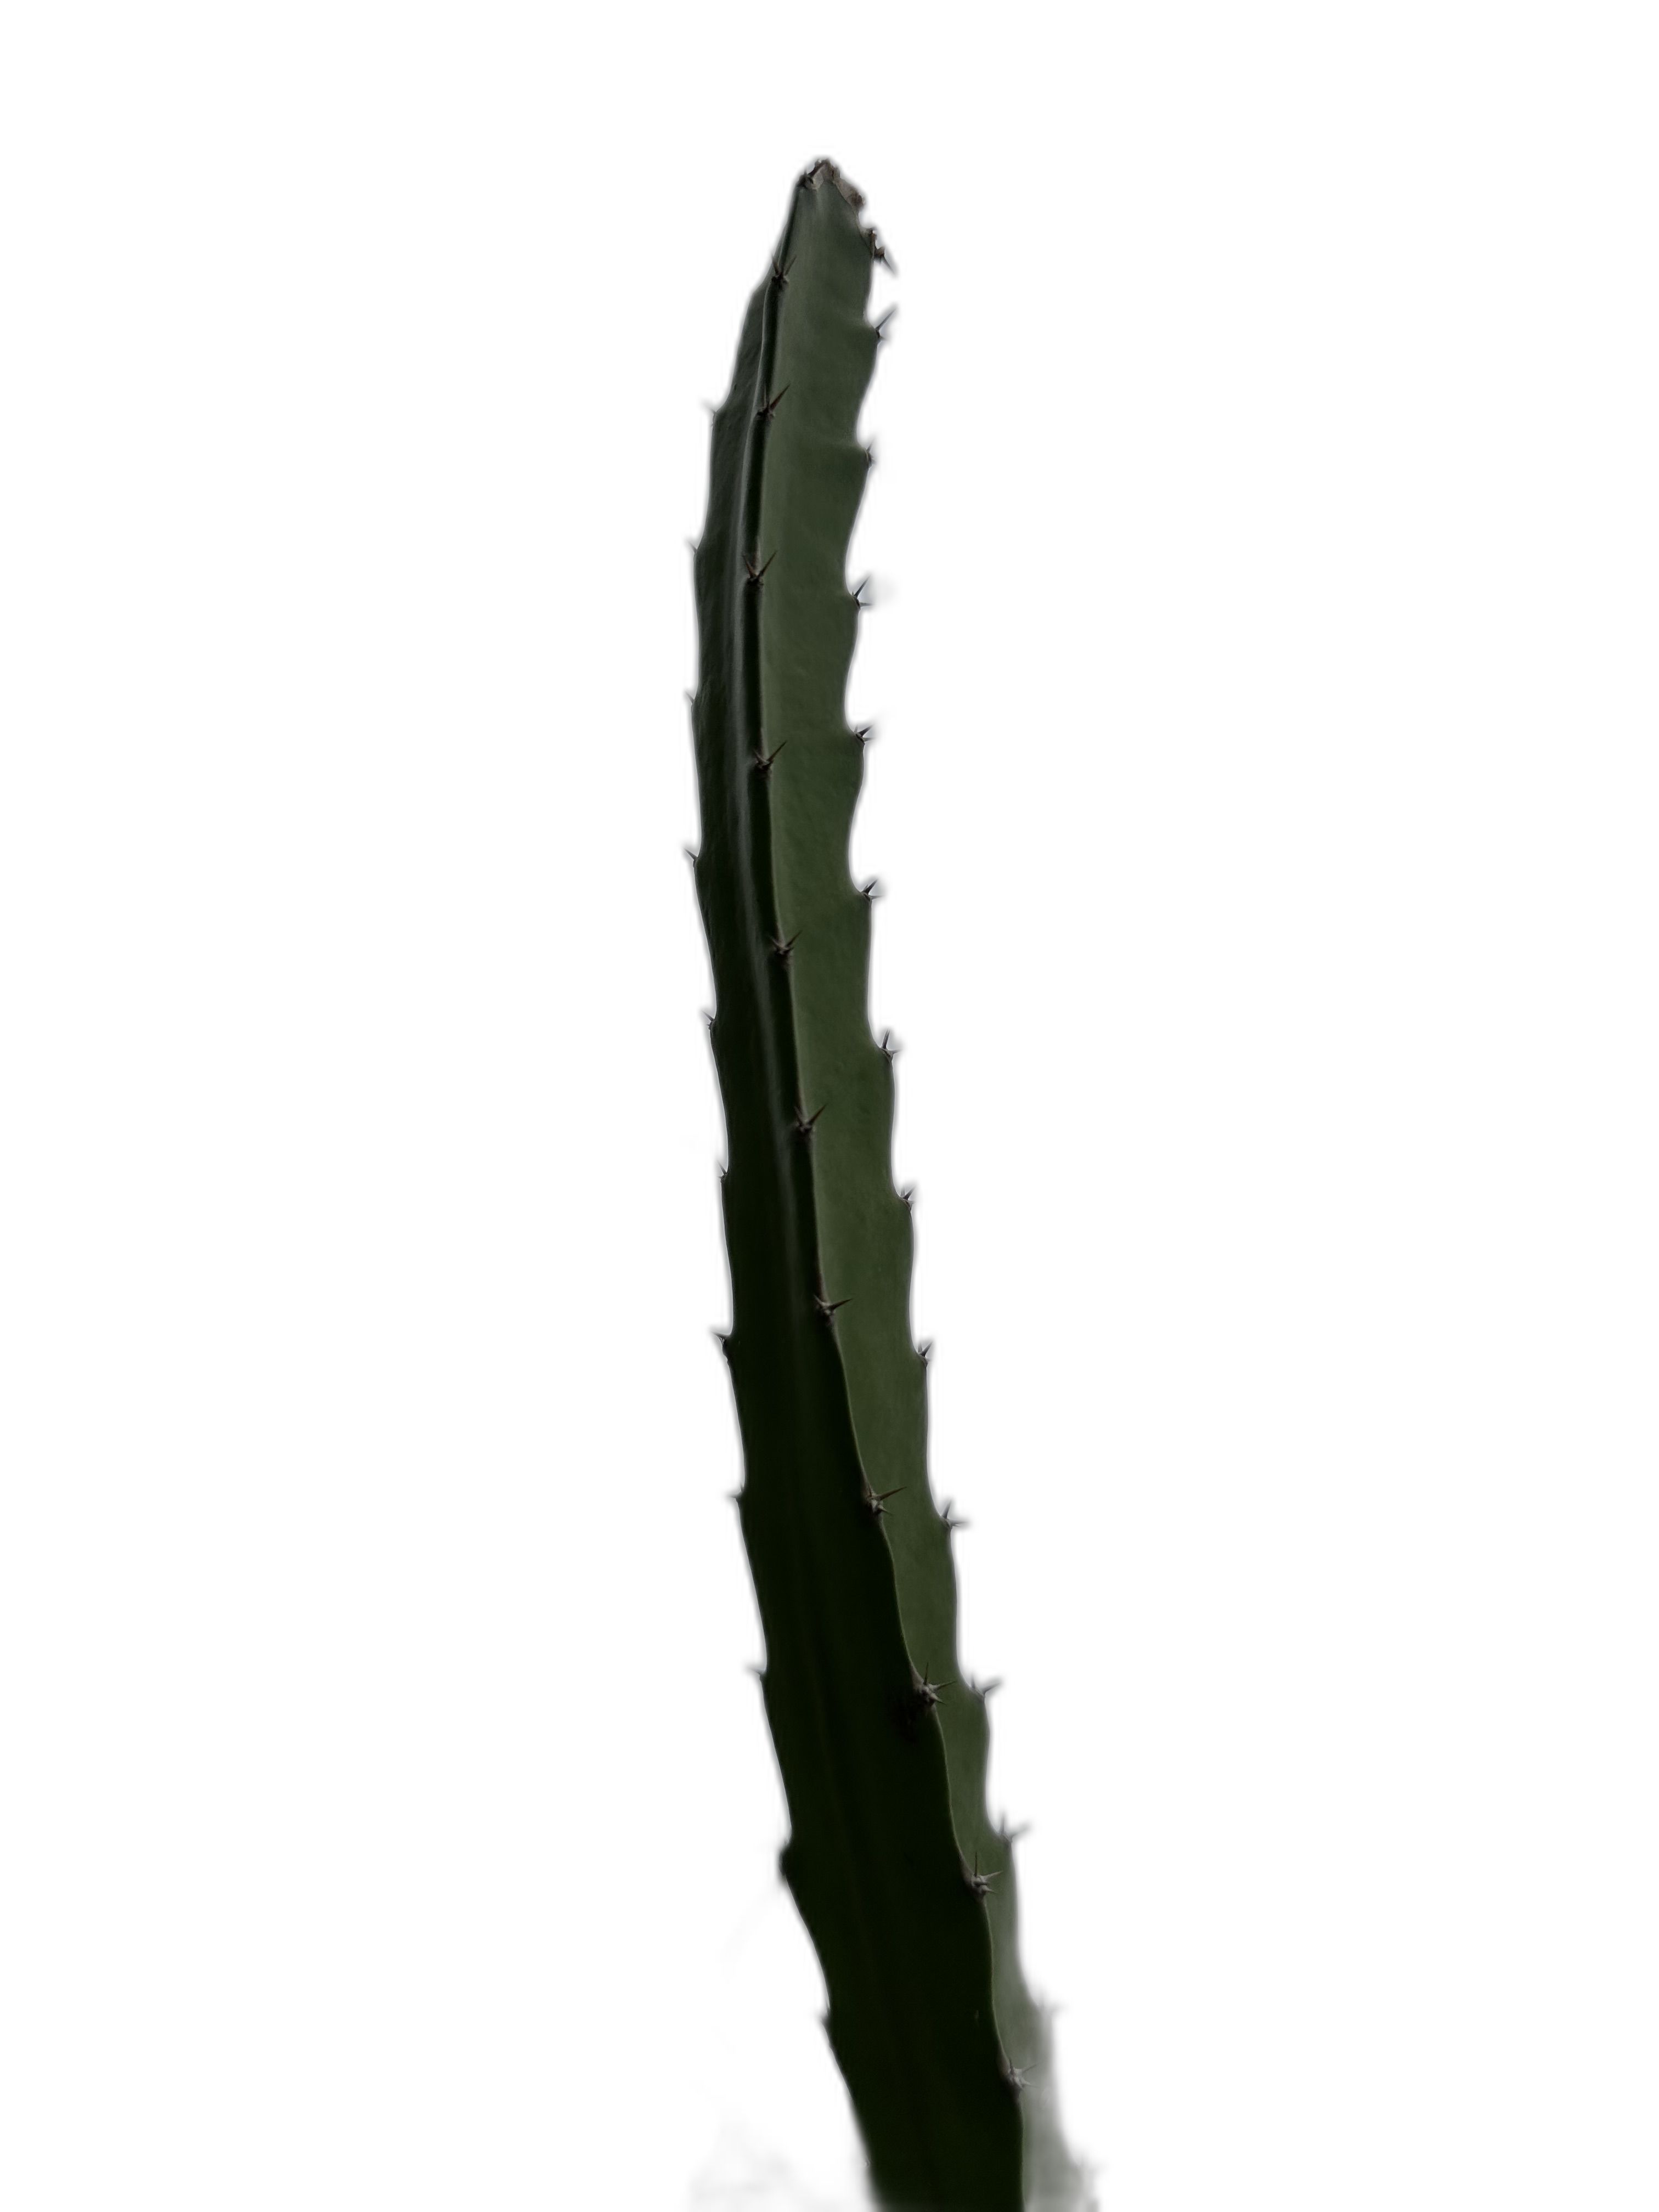
Label: Good leaf